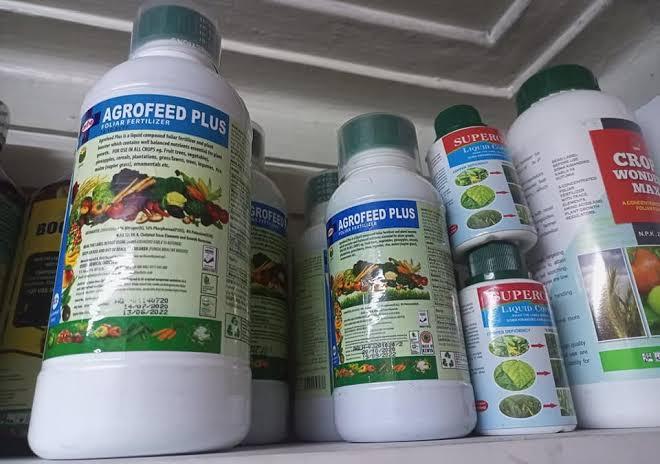
 Chupa za plastiki zilizofungwa vizuri, zenye mifuniko ya kijani na chupa ina rangi nyeupe, zinazotumika kuhifadhia dawa za mimea na mifugo, zenye maelezo ya namna ya kutumia na majina ya dawa hizo.